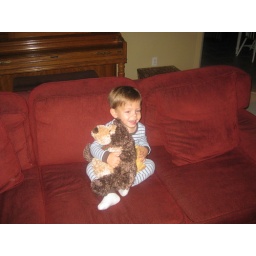
&amp;quot;Ok, bear in one arm, lion in my other arm. Now I can settle down and watch a movie.&amp;quot;